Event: Nepal Earthquake
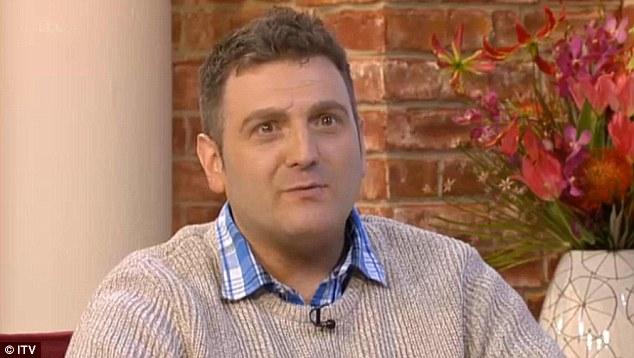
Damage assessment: no_damage